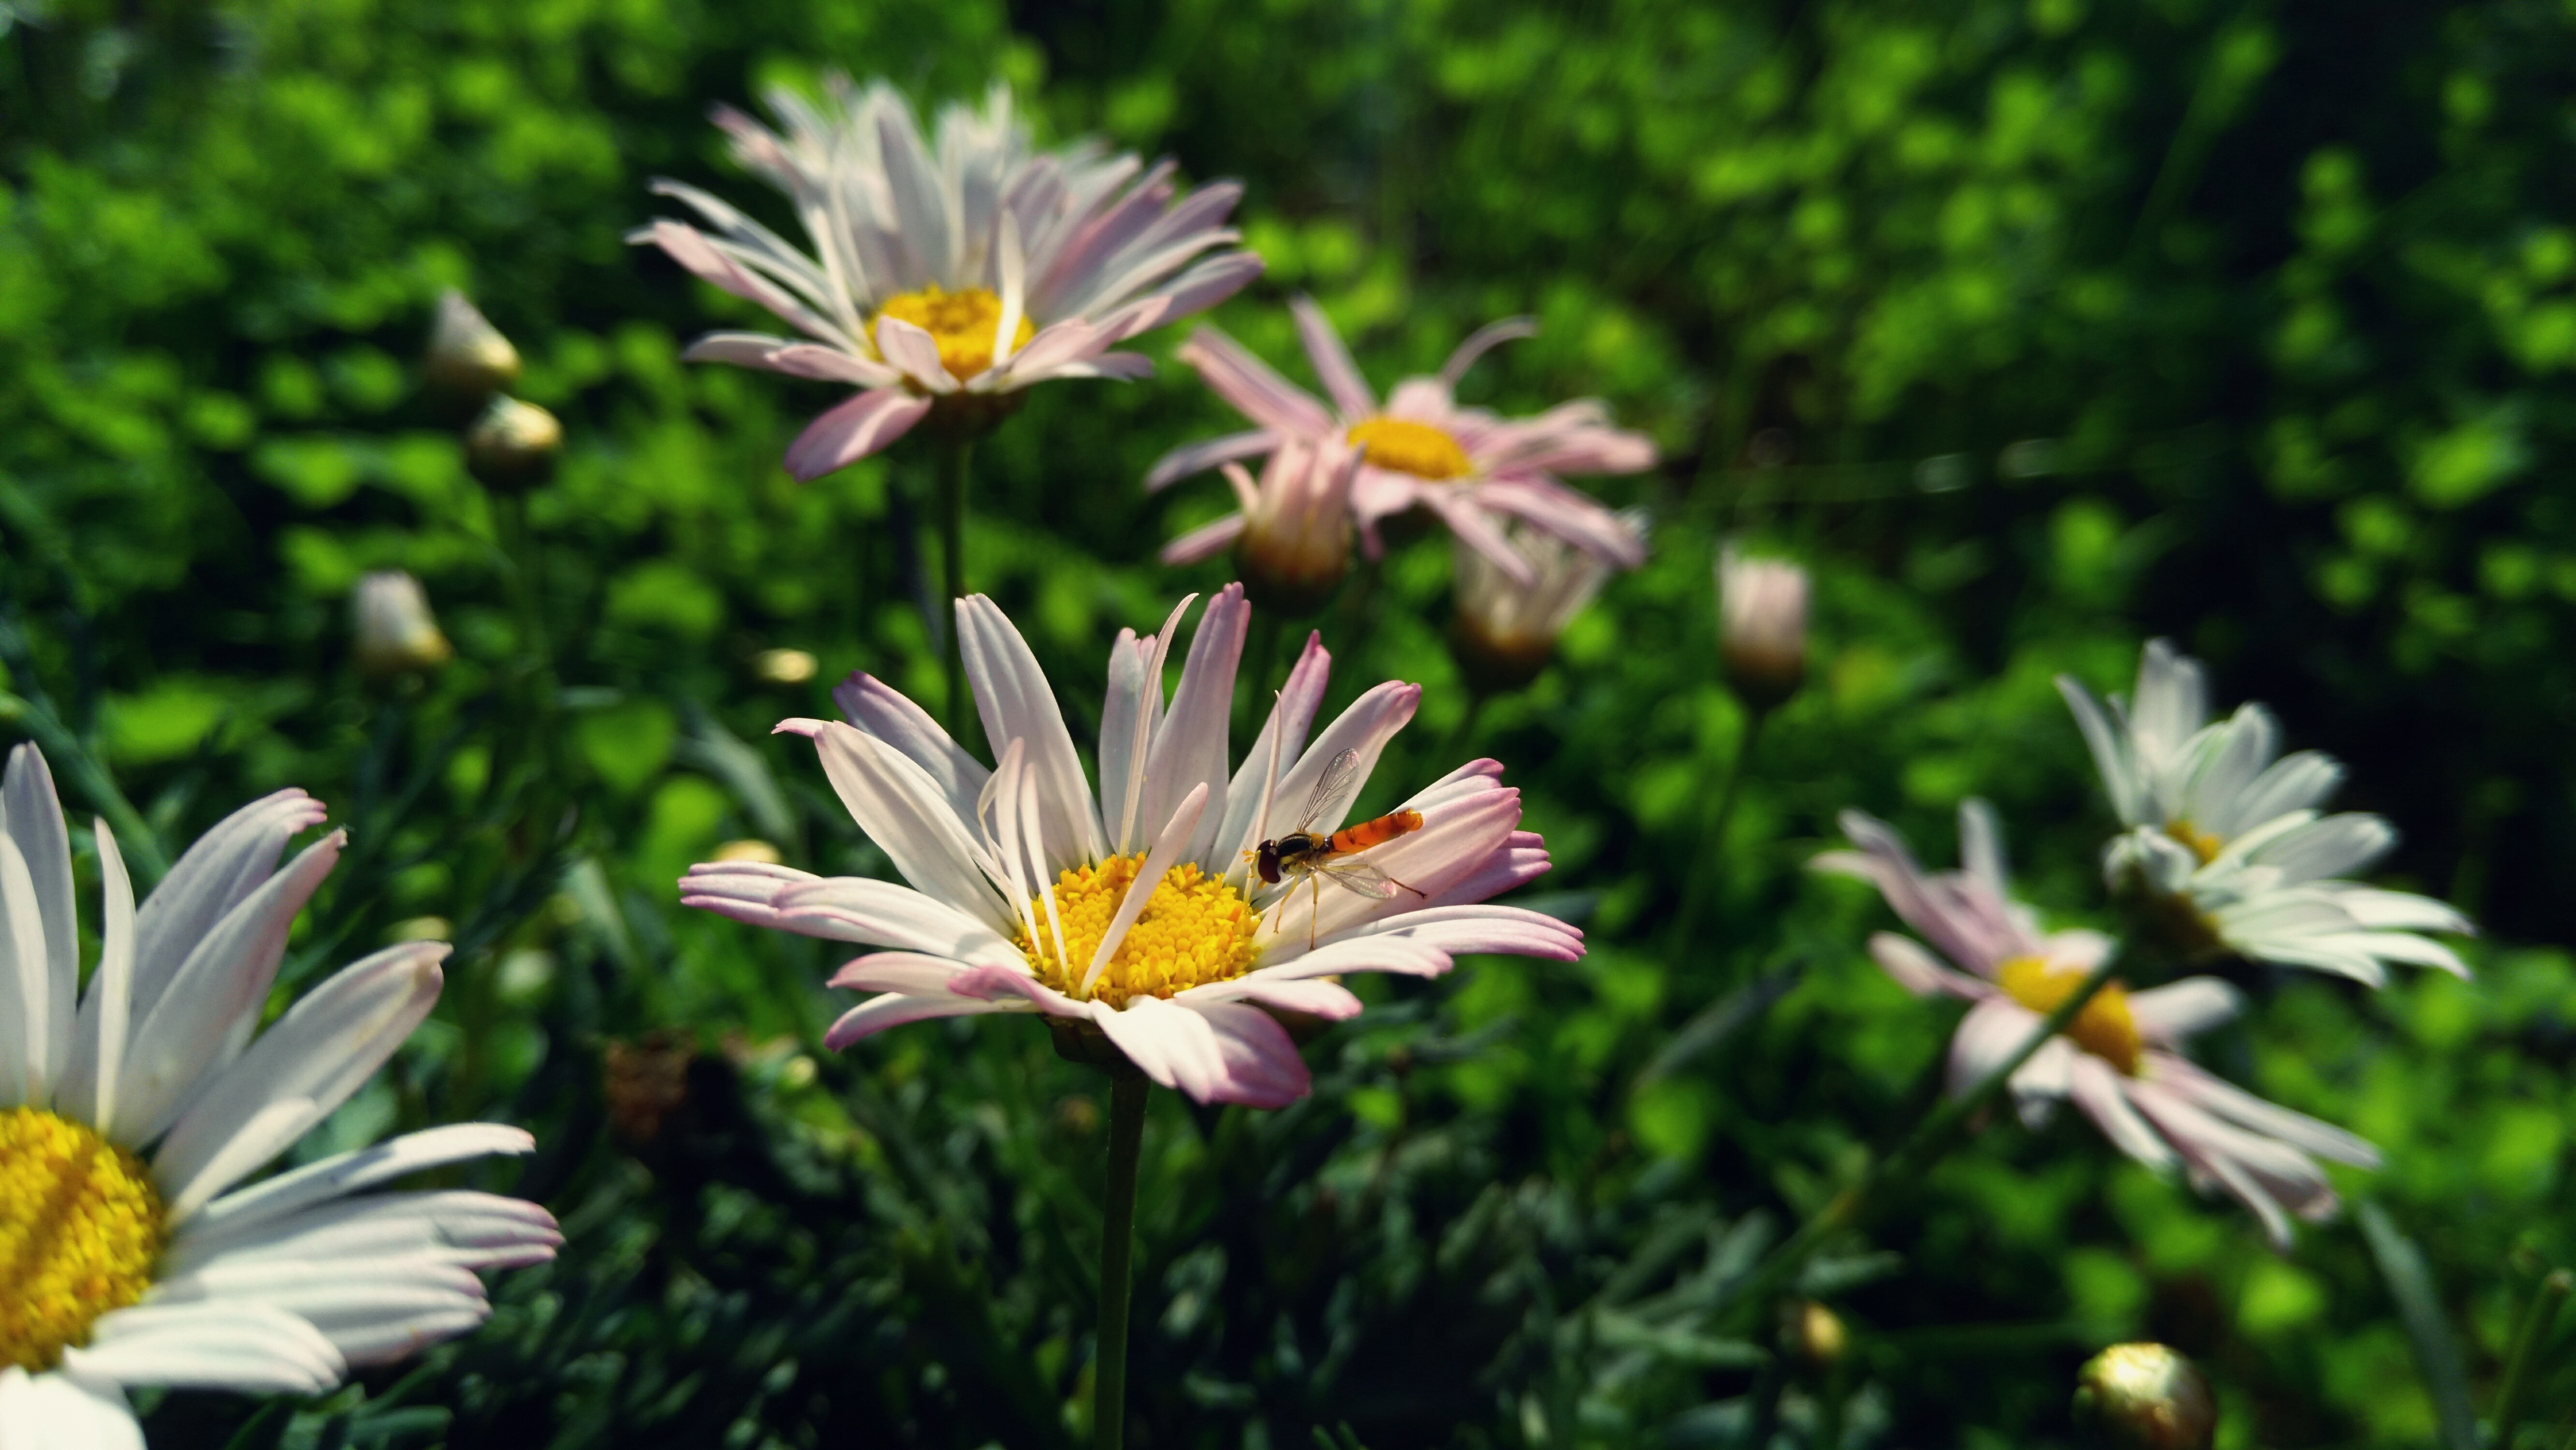
nature, grass, blossom, plant, meadow, flower, petal, daisy, herb, natural, botany, flora, wildflower, nectar, macro photography, flowering plant, daisy family, oxeye daisy, small insects, land plant, marguerite daisy